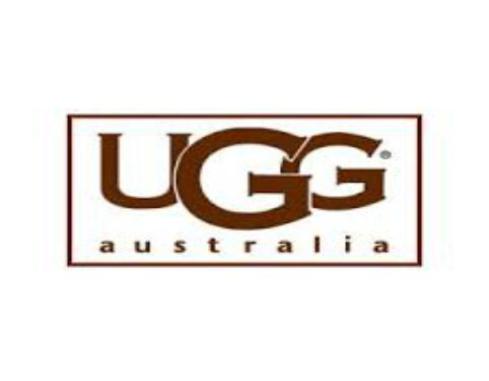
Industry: Clothes